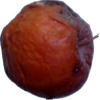
Label: apples